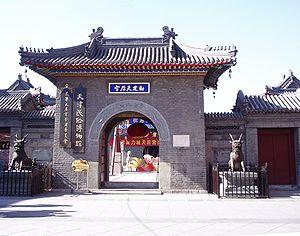
Mazu, maso en japonais, est une déesse chinoise dont le culte, peut-être originaire du Fujian, s’étend principalement le long des côtes sud et est de la Chine, ainsi qu'à Macao, Taïwan et au Vietnam. Les relations maritimes entre les régions bordant la mer de Chine méridionale et l’immigration chinoise en Asie du Sud-Est expliquent qu’on trouve des temples qui lui sont consacrés dans de nombreux pays d’Asie : Malaisie, Singapour, Philippines, Japon, et jusque dans les quartiers chinois de Los Angeles et San Francisco. À l’origine protectrice des marins, elle a pris à Taïwan l’importance d’une divinité de premier plan aux fonctions multiples. Le petit archipel des Matsu et l’ile principale des Pescadores, Magong, lui doivent leur nom.
Tianjin, ou Tientsin, est une municipalité autonome du nord-est de la République populaire de Chine. Avec une agglomération de plus de quinze millions d'habitants en 2014, il s'agit de la quatrième ville de Chine en nombre d'habitants, après Shanghai, Pékin et Canton. Tianjin est également l'une des quatre municipalités du pays qui sont directement gouvernées par le pouvoir central. Elle fait partie de la région Jing-Jin-Ji.